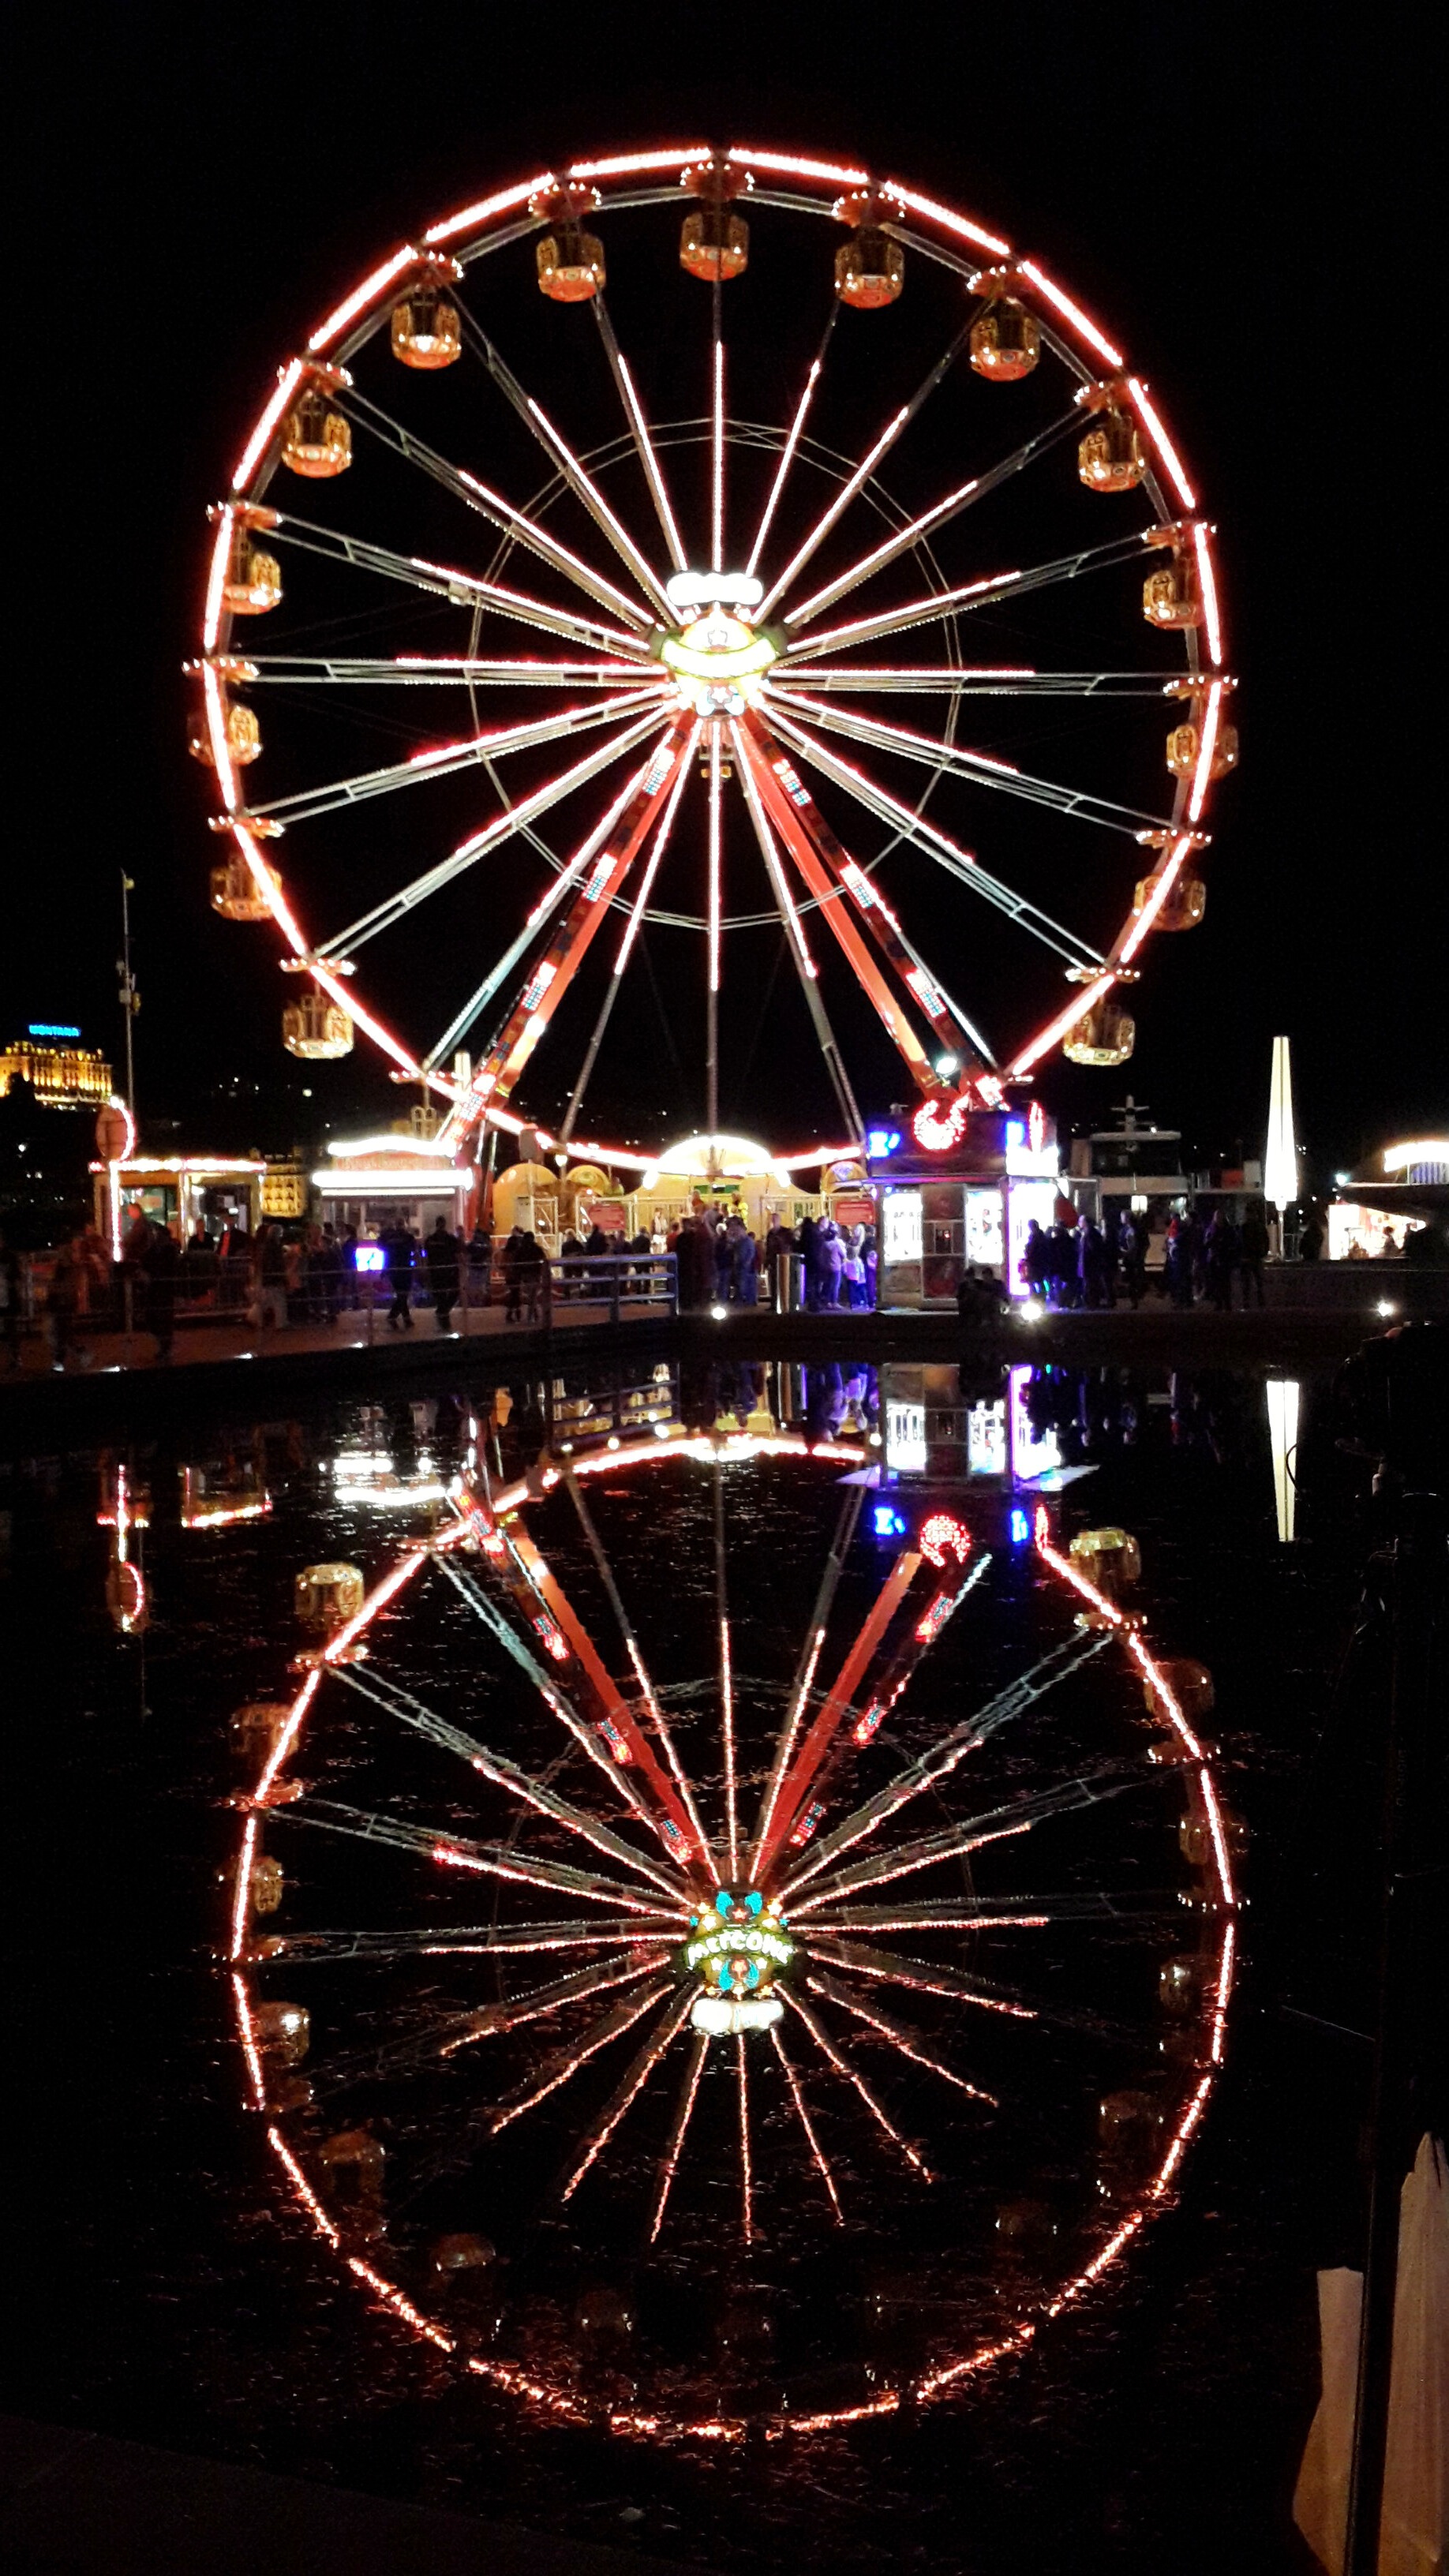
night, recreation, ferris wheel, amusement park, lucerne, tourist attraction, night lights, mirror lake, outdoor recreation, geographical feature